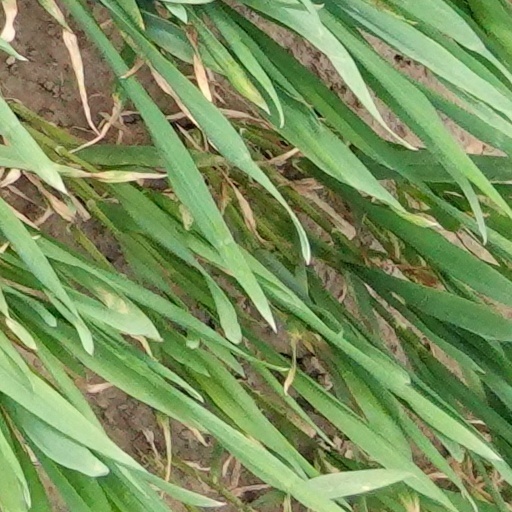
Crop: wheat